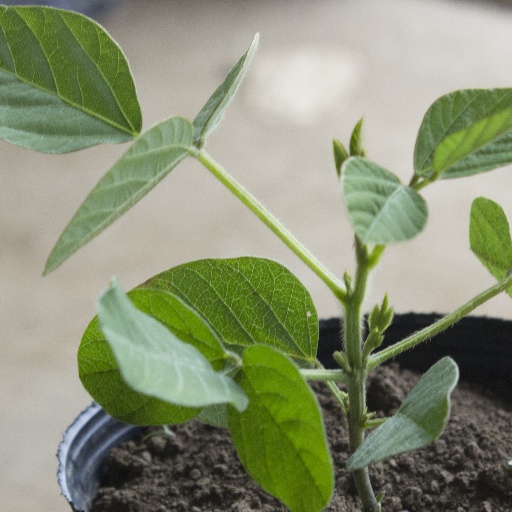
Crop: soybean